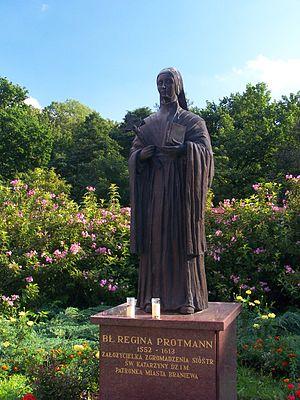
Régine Protmann est une religieuse fondatrice de la congrégation de Sainte-Catherine et reconnue bienheureuse par l'Église catholique.
La congrégation des sœurs de Sainte-Catherine forment une congrégation religieuse féminine hospitalière de droit pontifical.
Cette liste de saints concerne les saints et les bienheureux, reconnus comme tels par l'Église catholique, ayant vécu au XVIIᵉ siècle.